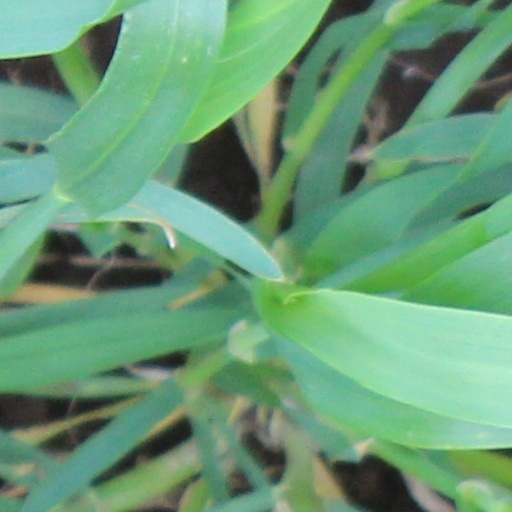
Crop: wheat